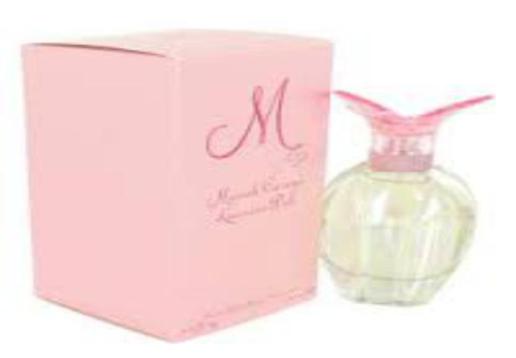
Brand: luscious pink
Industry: Clothes